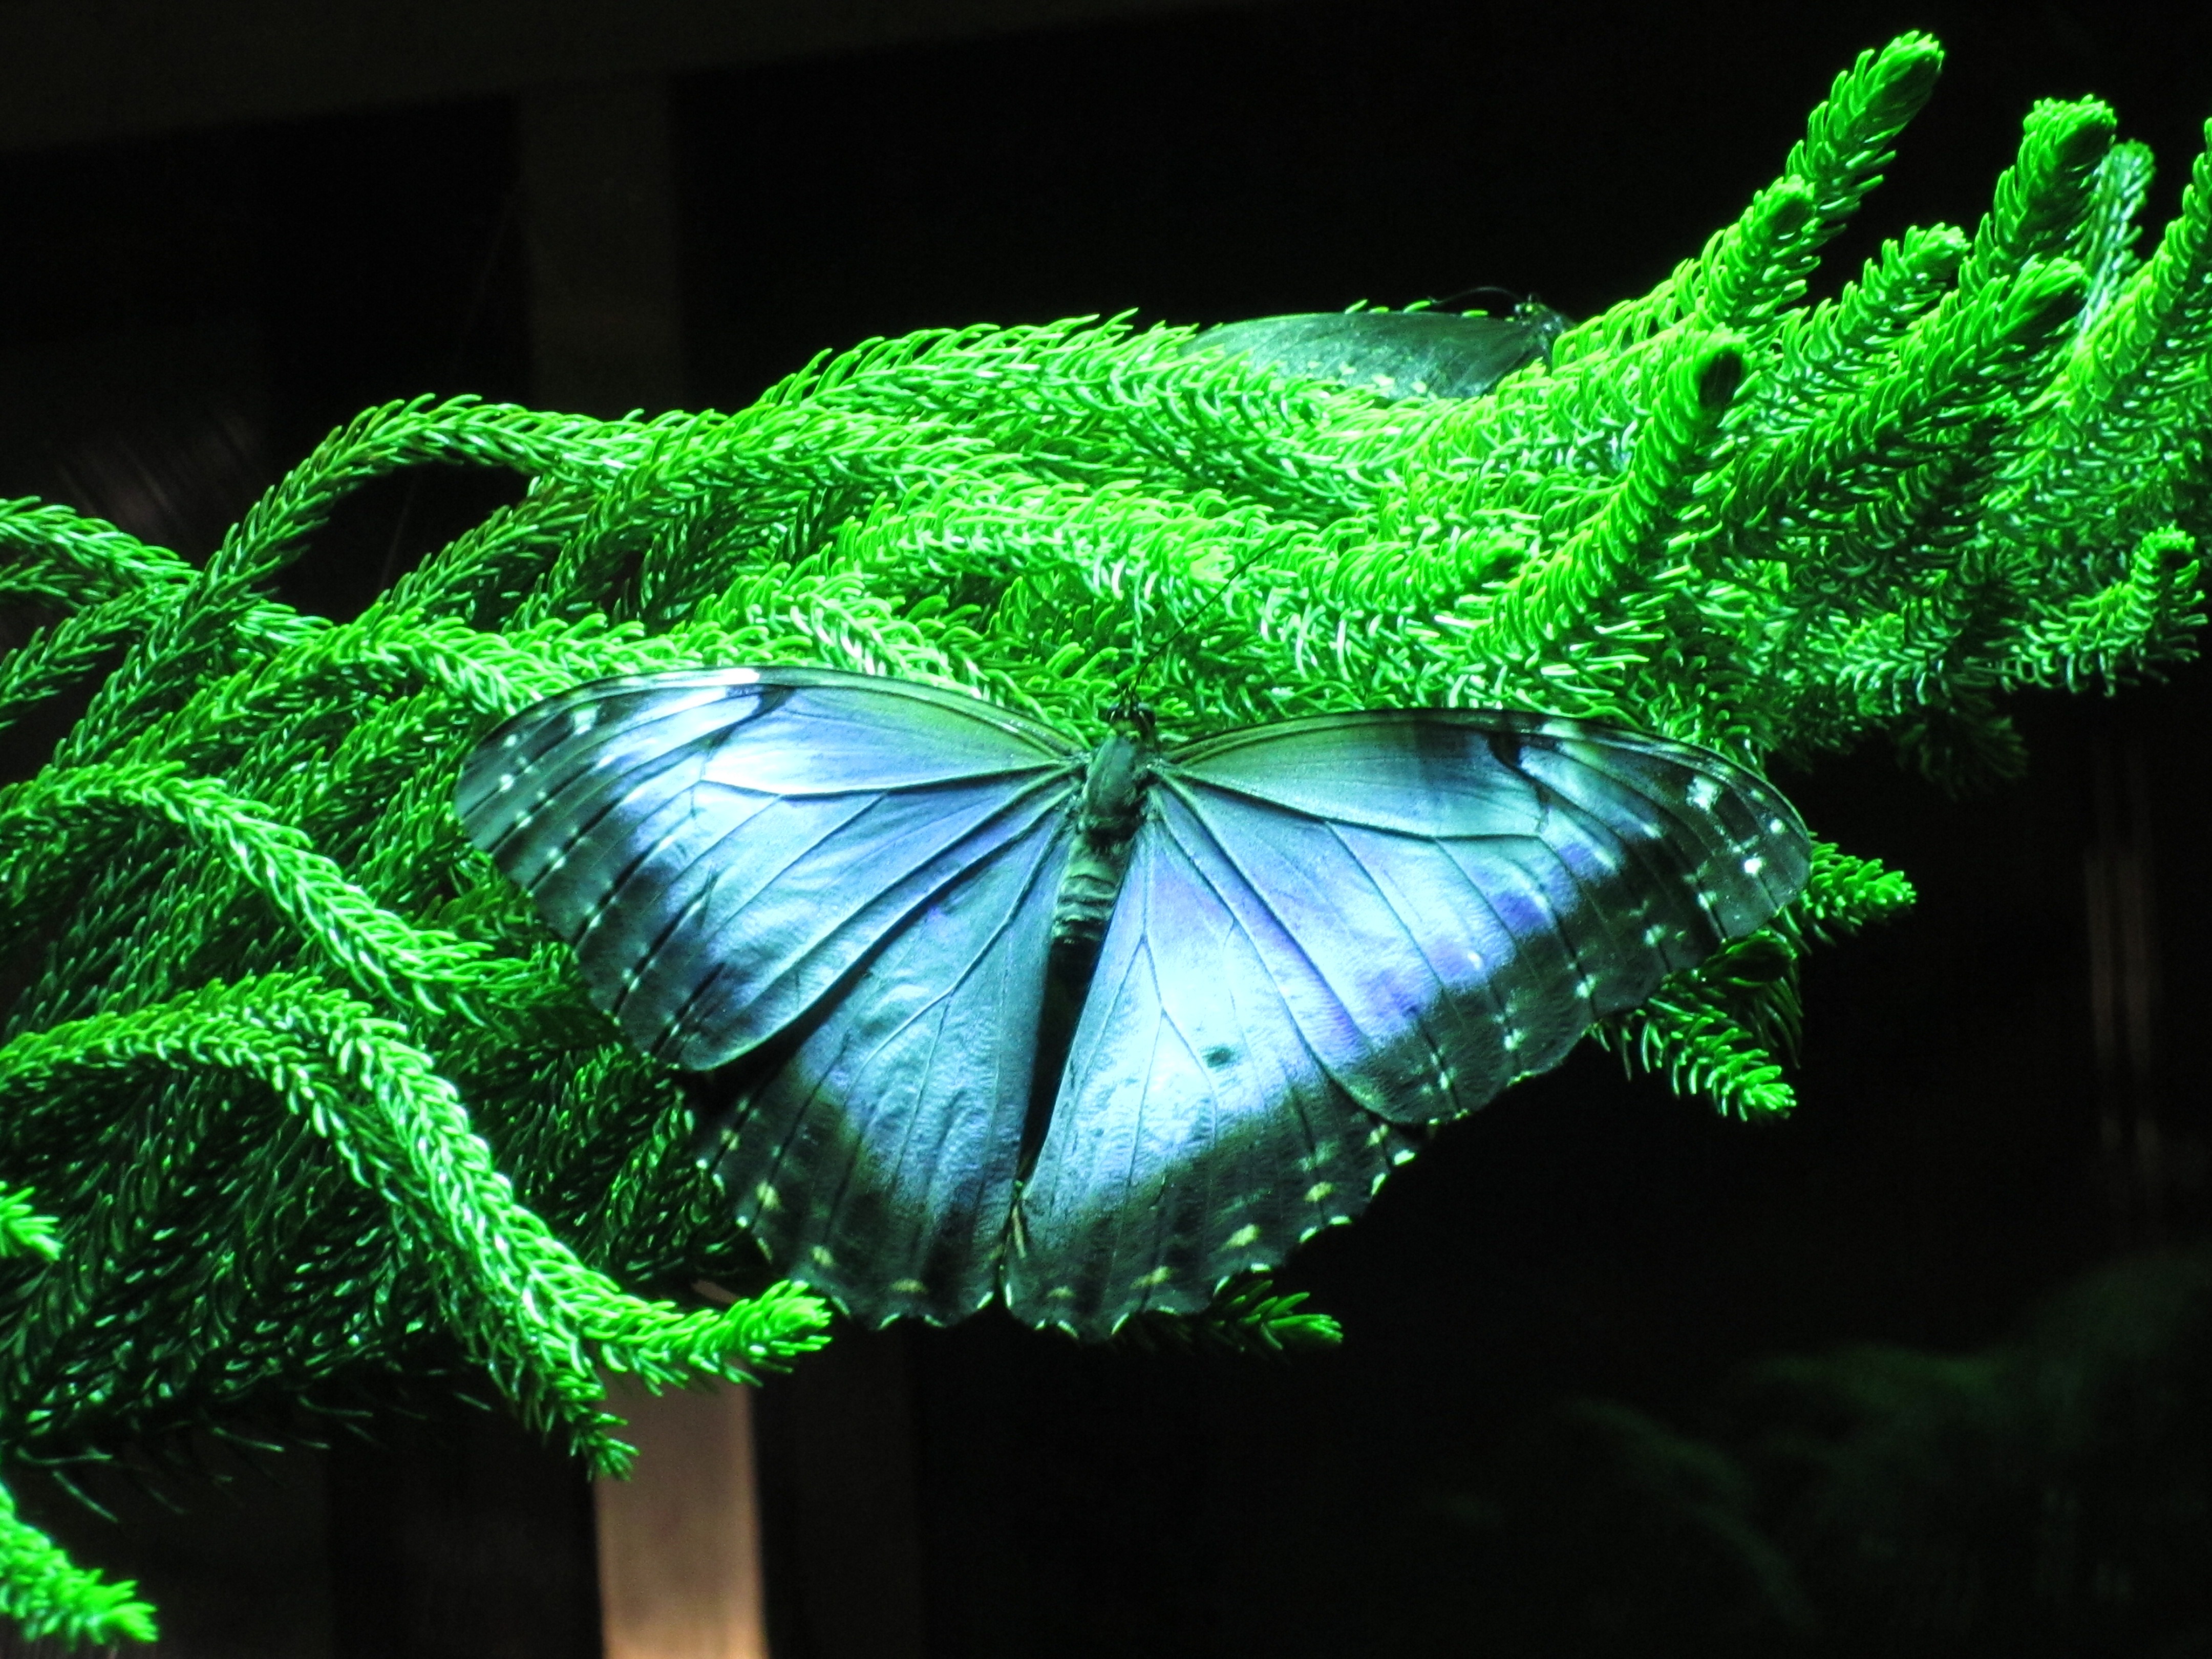
nature, wing, plant, leaf, flower, green, jungle, insect, botany, butterfly, flora, fauna, invertebrate, close up, beautiful, tropics, macro photography, moths and butterflies, plant with butterfly